The McGuerins from Brooklyn

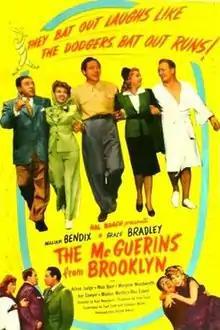
Theatrical release poster

The McGuerins from Brooklyn is a 1942 American comedy film directed by Kurt Neumann and written by Earle Snell and Clarence Marks. The film stars William Bendix, Grace Bradley, Arline Judge, Max Baer, Marjorie Woodworth, Joe Sawyer, Marion Martin and Rex Evans. The film was released on December 31, 1942, by United Artists.